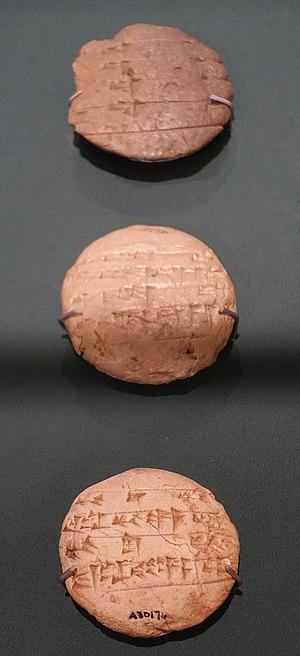
Les edubas ou edubbas sont les premières écoles de scribes apparues vers le IVᵉ millénaire av. J.-C. dans les plaines fertiles de Babylonie, près des rives du Tigre et de l'Euphrate, et étaient destinées à l'apprentissage des savoirs.
La civilisation babylonienne s'épanouit en Mésopotamie du Sud du début du IIᵉ millénaire av. J.‑C. jusqu'au début de notre ère. Elle prit corps à partir de l'héritage des civilisations du Sud mésopotamien plus anciennes dont elle est historiquement la prolongation. Elle prend corps avec l'affirmation politique de Babylone, État qui fut à partir du XVIIIᵉ siècle av. J.-C. l'entité politique dominant le Sud mésopotamien, et ce pendant plus d'un millénaire.